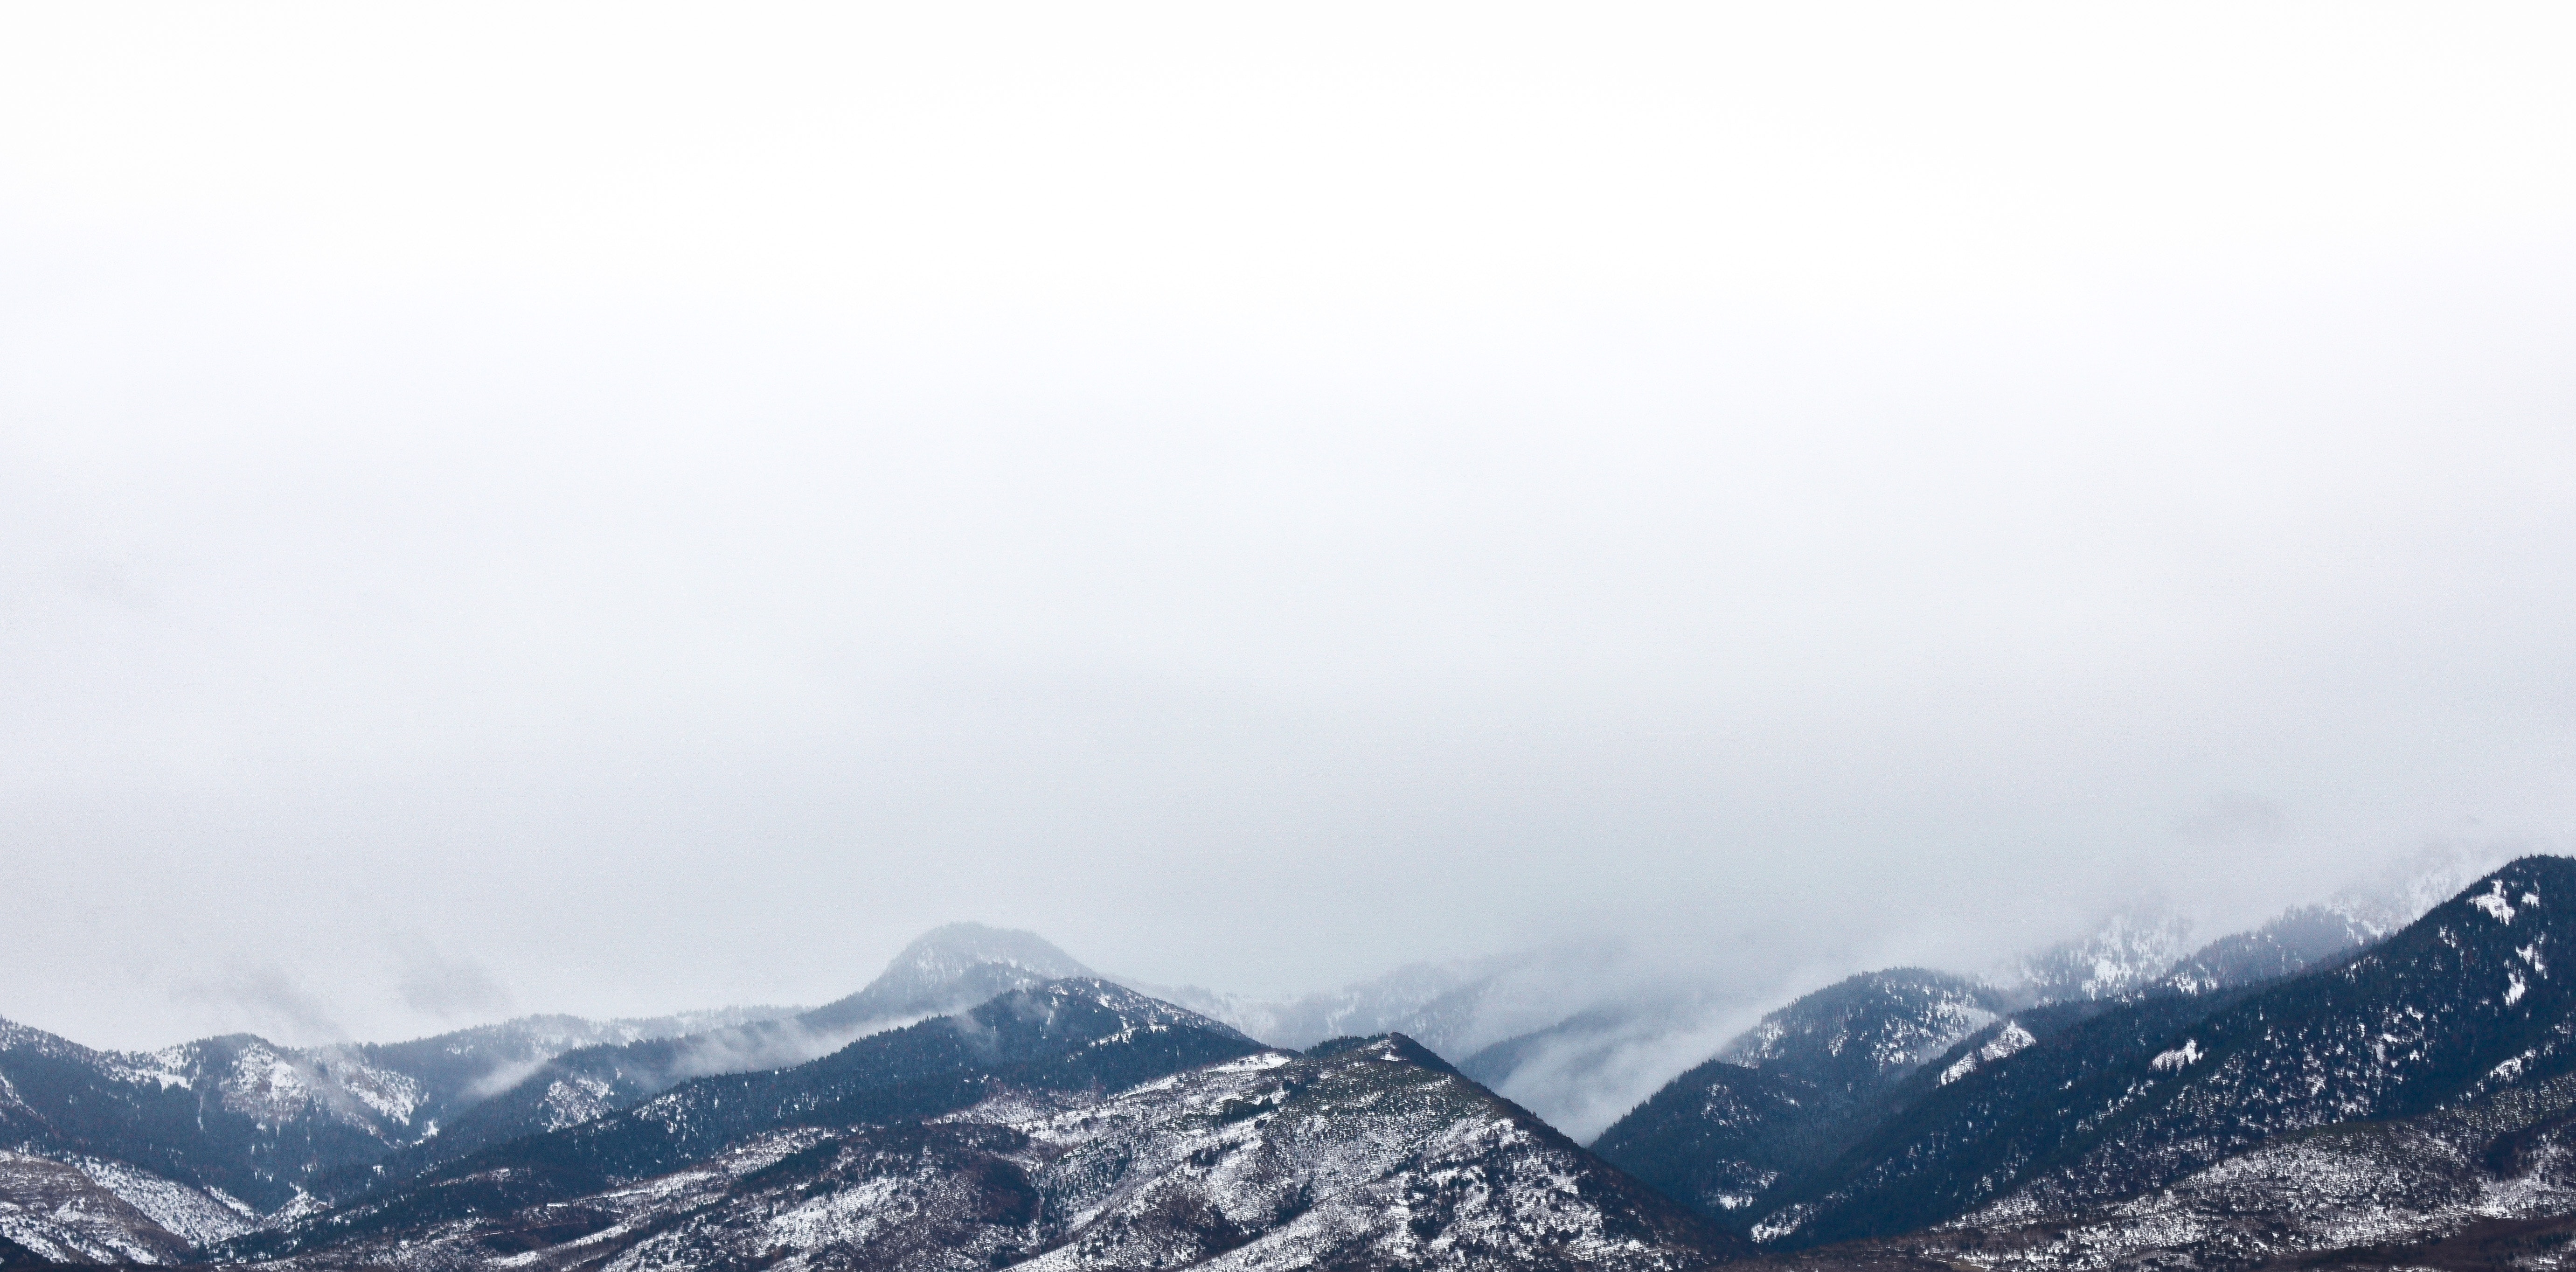
mountainous landforms, mountain, sky, mountain range, ridge, atmospheric phenomenon, cloud, hill station, alps, snow, hill, massif, summit, winter, fell, highland, geological phenomenon, atmosphere, landscape, photography, mount scenery, valley, horizon, meteorological phenomenon, city, tourism